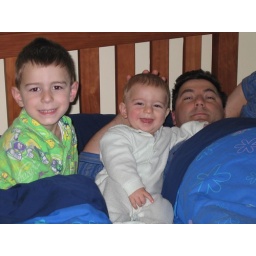
All the boys in bed